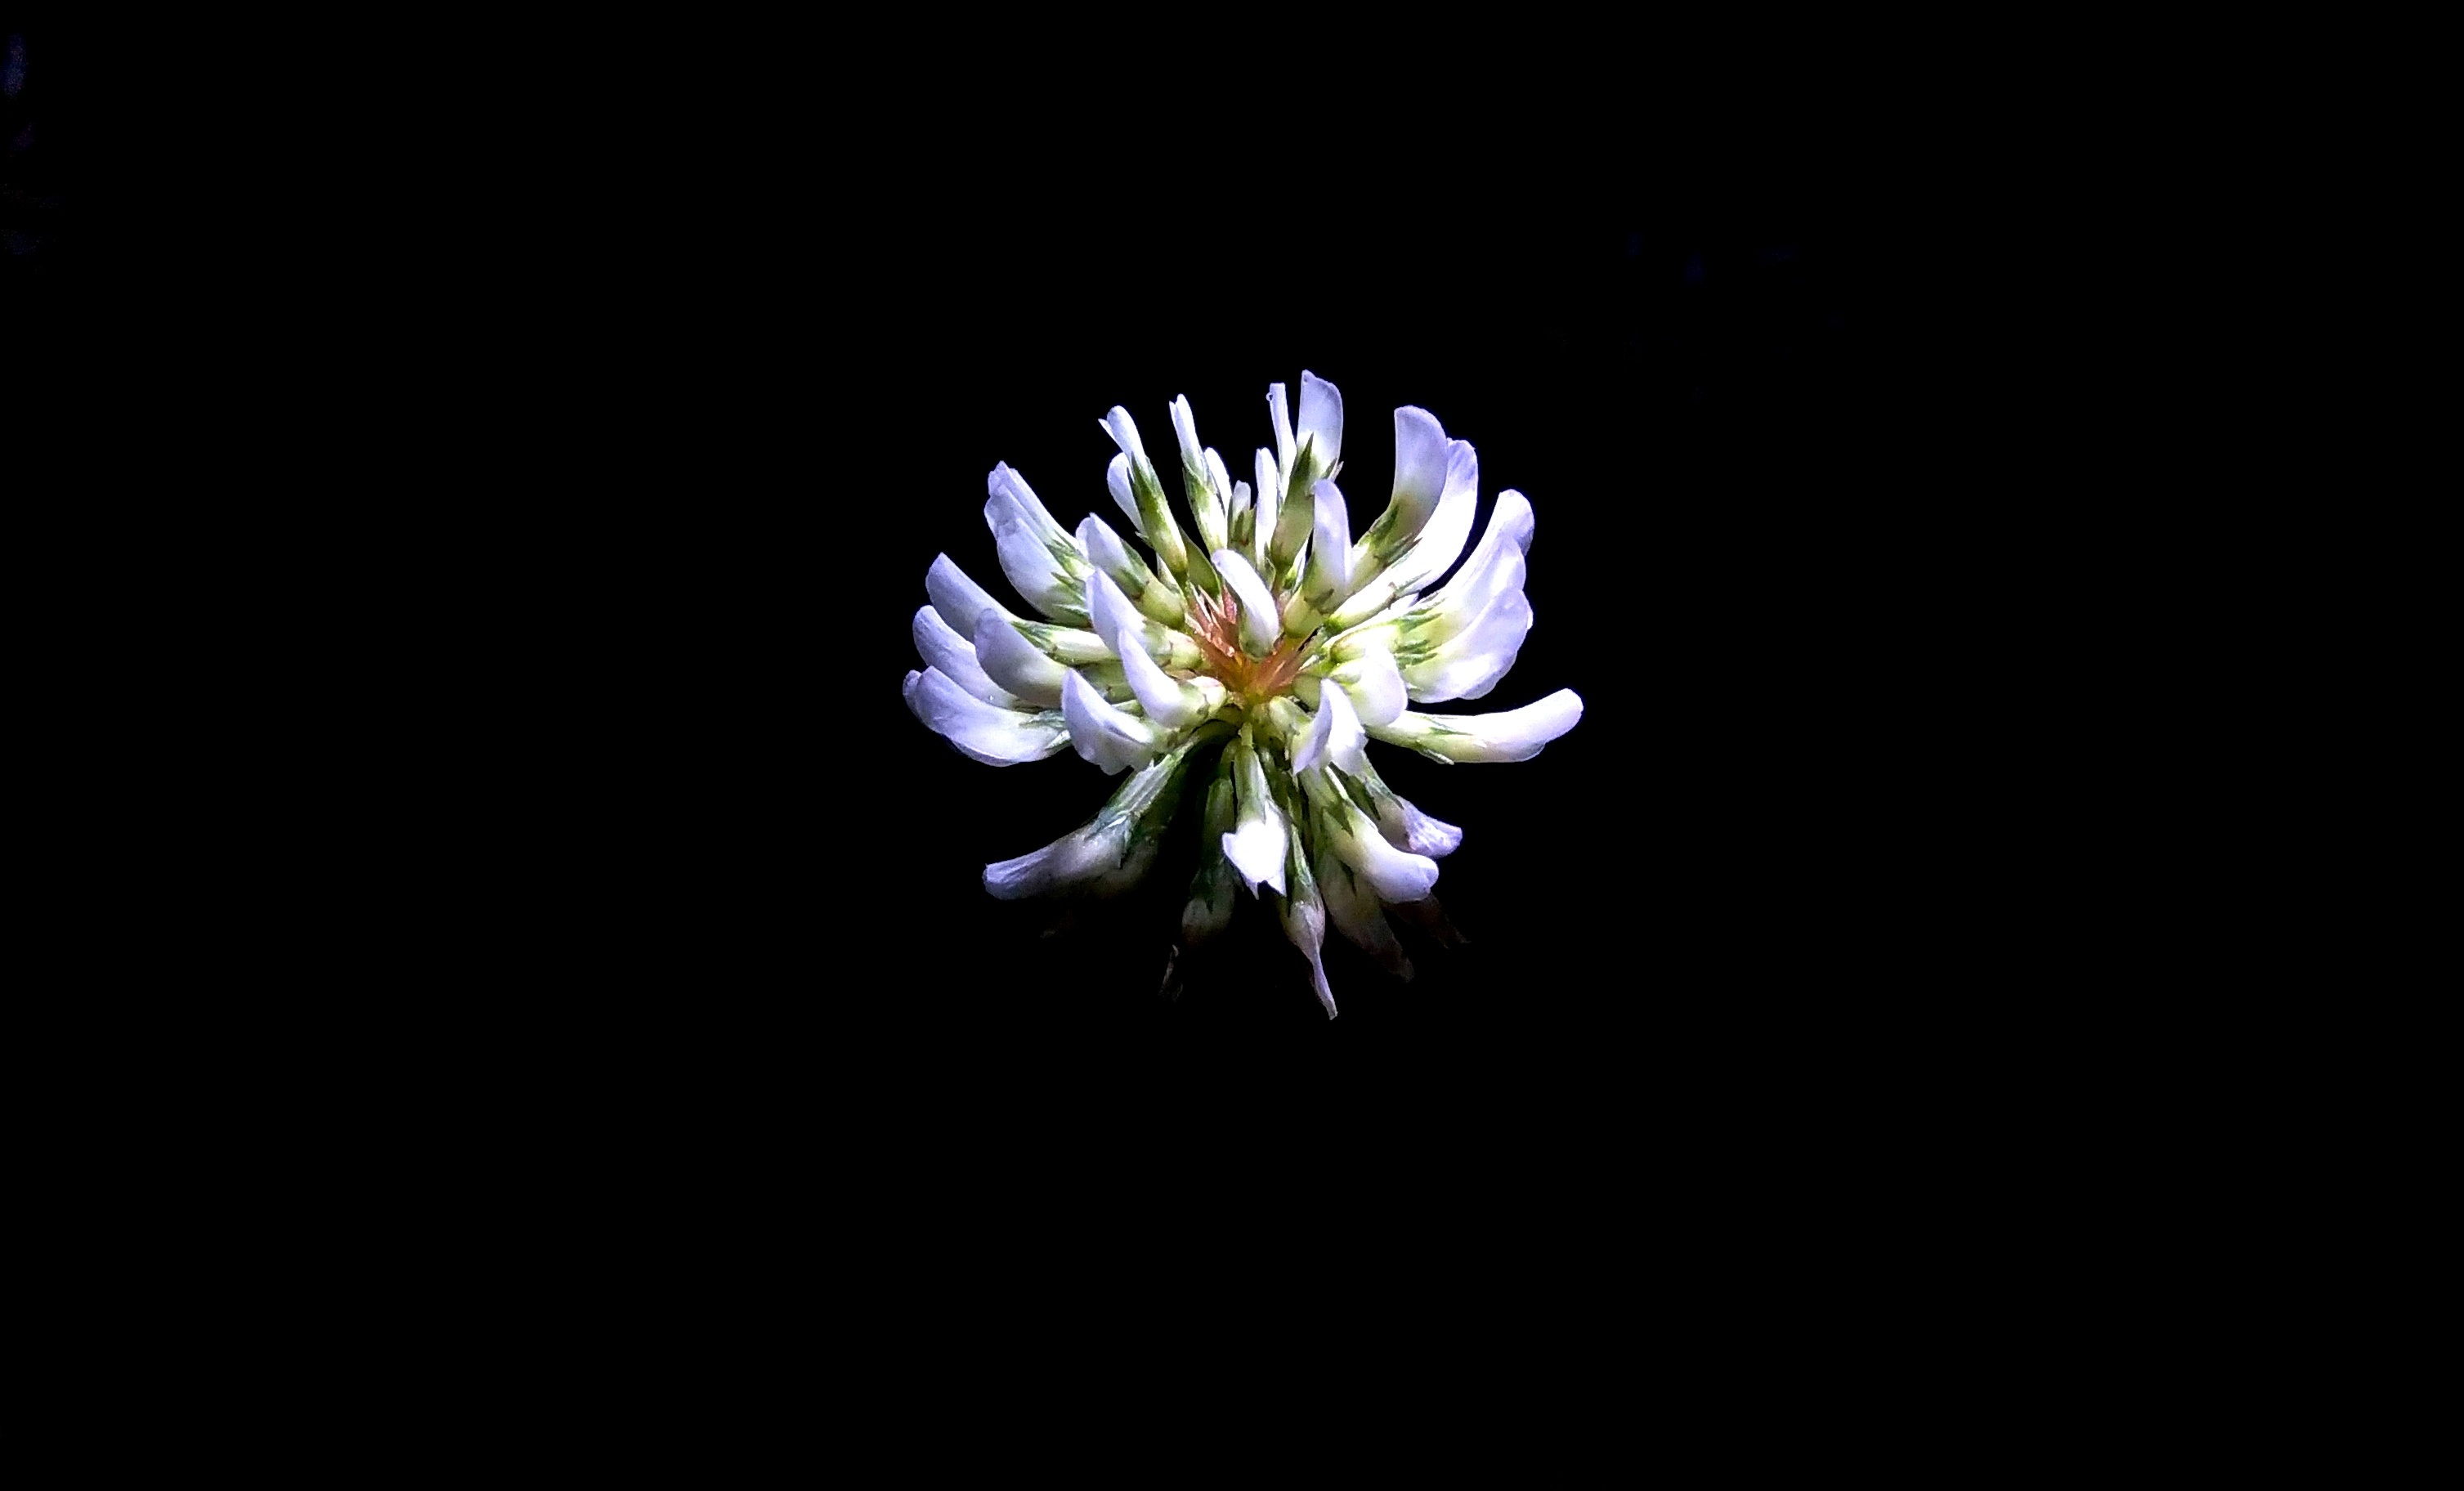
nature, blossom, light, plant, white, night, flower, petal, dark, floral, spring, tropical, natural, darkness, black, flora, macro photography, flowering plant, daisy family, land plant